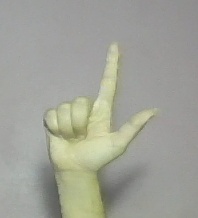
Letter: laam